Describe the emotion expressed in this image:  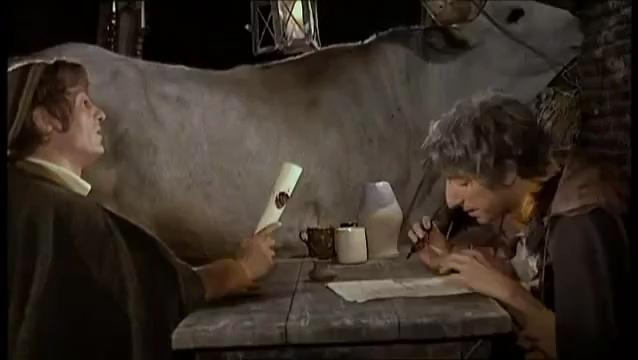
This person displays Fear, valence and arousal with low intensity.